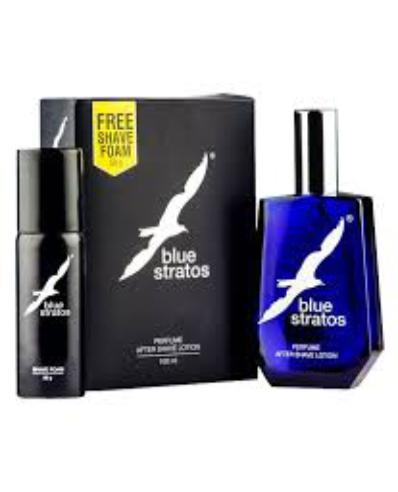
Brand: Blue Stratos
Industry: Necessities